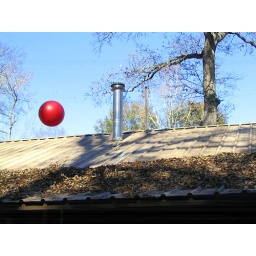
red ball over lodge